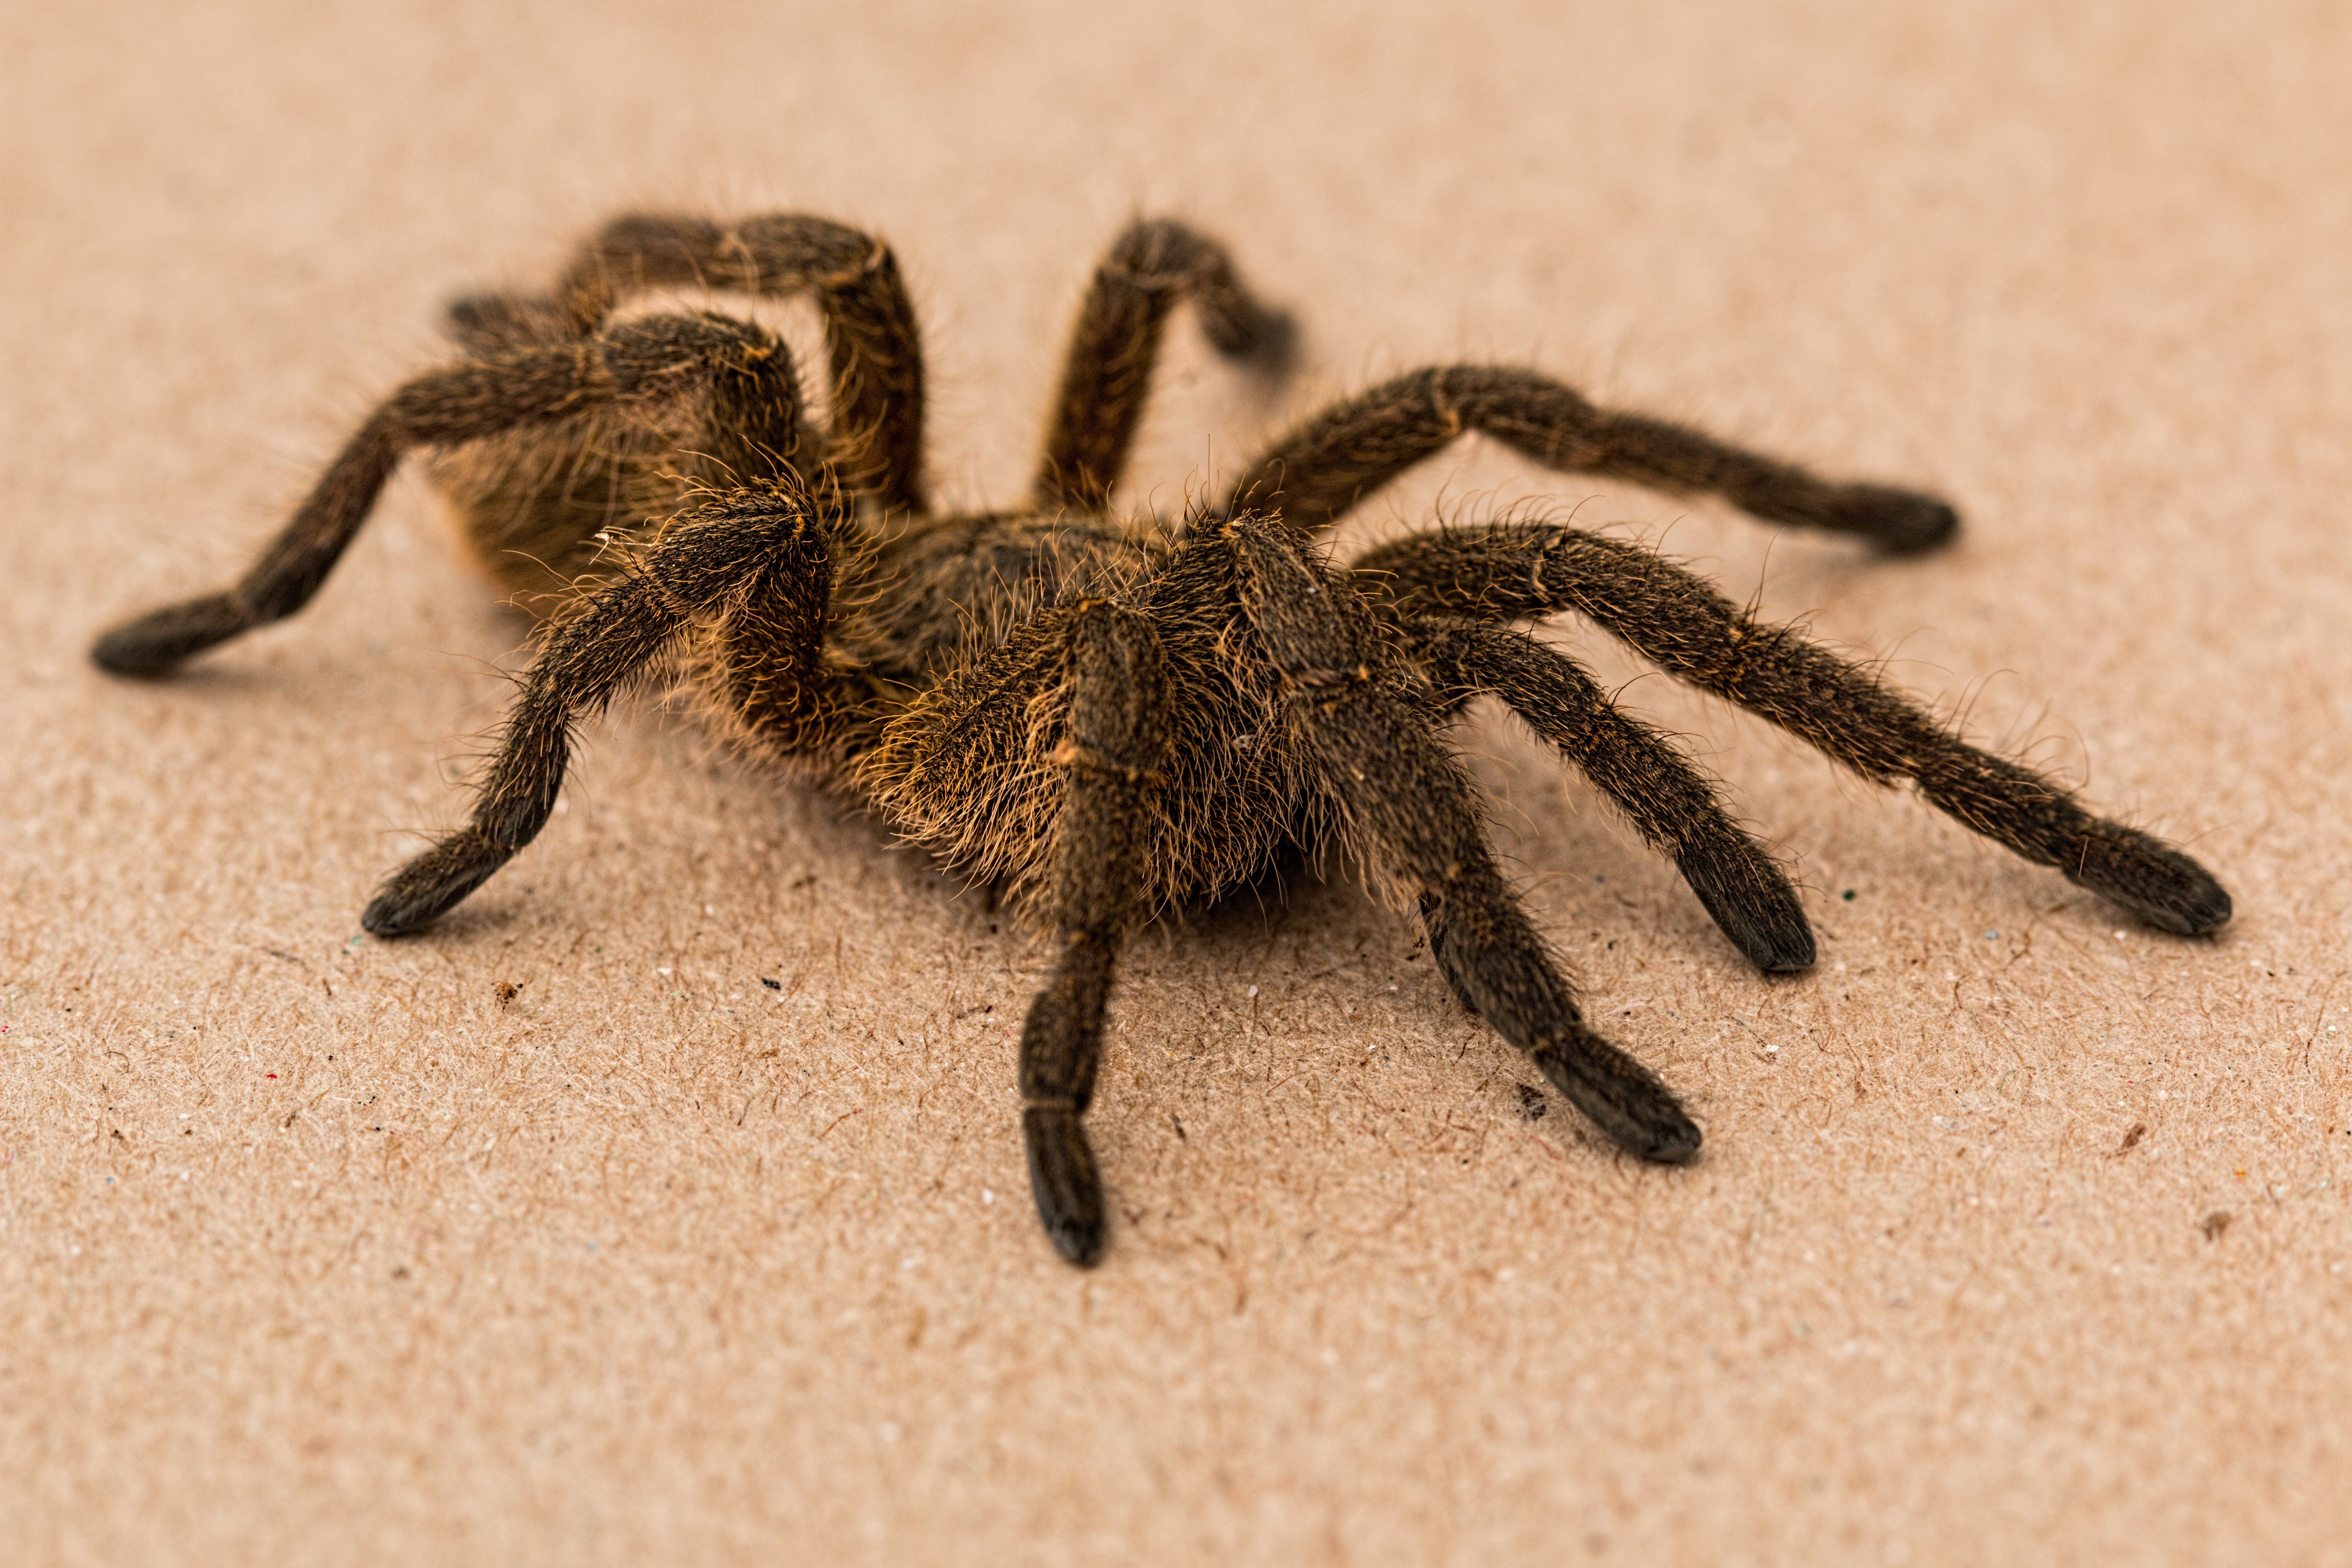
bug, fauna, invertebrate, close up, spider, hairy, arachnid, tarantula, phobia, venomous, macro photography, poisonous, arthropod, arachnophobia, bite, wolf spider, creepy crawly, baboon spider, harpactirinae